Arignac

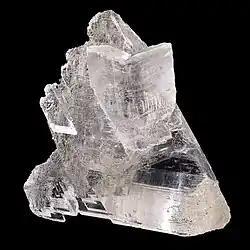
Gypsum from Arignac

Arignac is a commune in the Ariège department in the Occitanie region of south-western France.